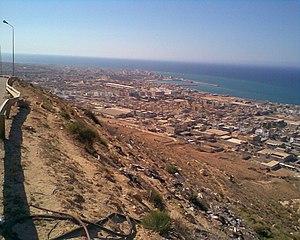
La bataille de Derna se déroule lors de la deuxième guerre civile libyenne.